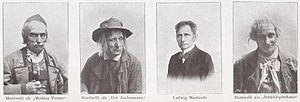
Ludwig Martinelli est un acteur autrichien.